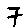
Label: 7